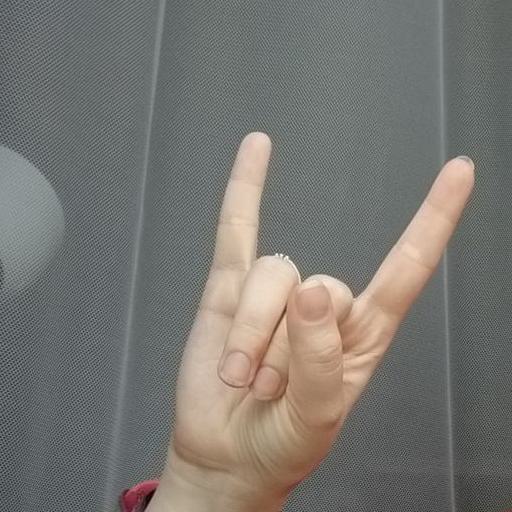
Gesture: rock